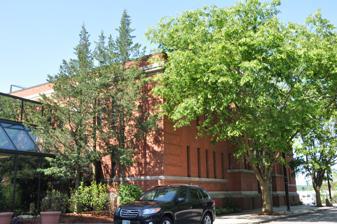
Building: New Hampshire State Union Armory
Country: United States of America
Year built: 1904
United States historic place New Hampshire State Union Armory U.S. National Register of Historic Places New Hampshire State Union Armory Location in New Hampshire Show map of New Hampshire New Hampshire State Union Armory Location in United States Show map of the United States Location 60 Pleasant St., Manchester, New Hampshire Coordinates 42°59′18″N 71°27′57″W / 42.98833°N 71.46583°W / 42.98833; -71.46583 Area 1 acre (0.40 ha) Built 1904 ( 1904 ) Built by Col. Alfred A. Collins NRHP reference No. 82004993 Added to NRHP August 10, 1982 The New Hampshire State Union Armory is a historic armory building at 60 Pleasant Street in Manchester, New Hampshire .  Built in 1904, this large brick building was the first armory building in the state, and is a distinct example of Romanesque architecture .  The building was listed on the National Register of Historic Places in 1982. Description and history The New Hampshire State Union Armory is located in downtown Manchester, on the south side of Pleasant Street roughly midway between Elm and Canal Streets. The brick  building has two portions: a head house (which faces Pleasant Street), and a drill hall, located behind the head house and extending to West Central Street.  It has a fortress-like main entrance, in a projecting section from its main facade that rises two stories and is framed by massive brick pilasters .  The drill hall is nominally two stories in height, with a gabled roof, but its basement is fully exposed on the south side due to sloping terrain.  A large granite arched entrance provides access to the basement level on that side.  One unusual feature of the drill hall is that it has unique supports that can be swung into place to provided added strength to the flooring of the main hall, for use during drill exercises. The armory was built in 1904 to a design by Alfred A. Collins.  It was the state's first armory building, built as part of an effort to centralize and better manage the state militia.  It was the first place where all of the principal functions of the militia could be conducted, and equipment could be properly stored. See also National Register of Historic Places listings in Hillsborough County, New Hampshire References